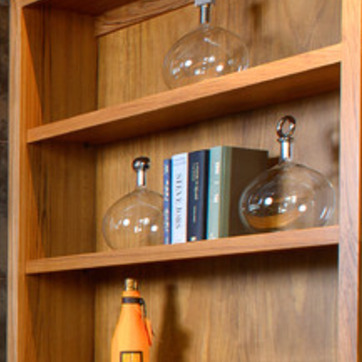
Material: paper